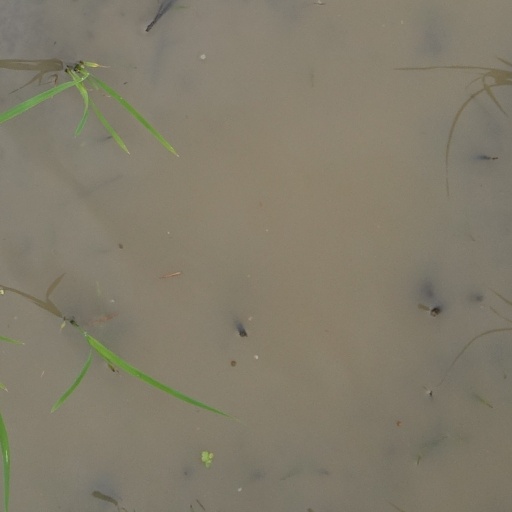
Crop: rice